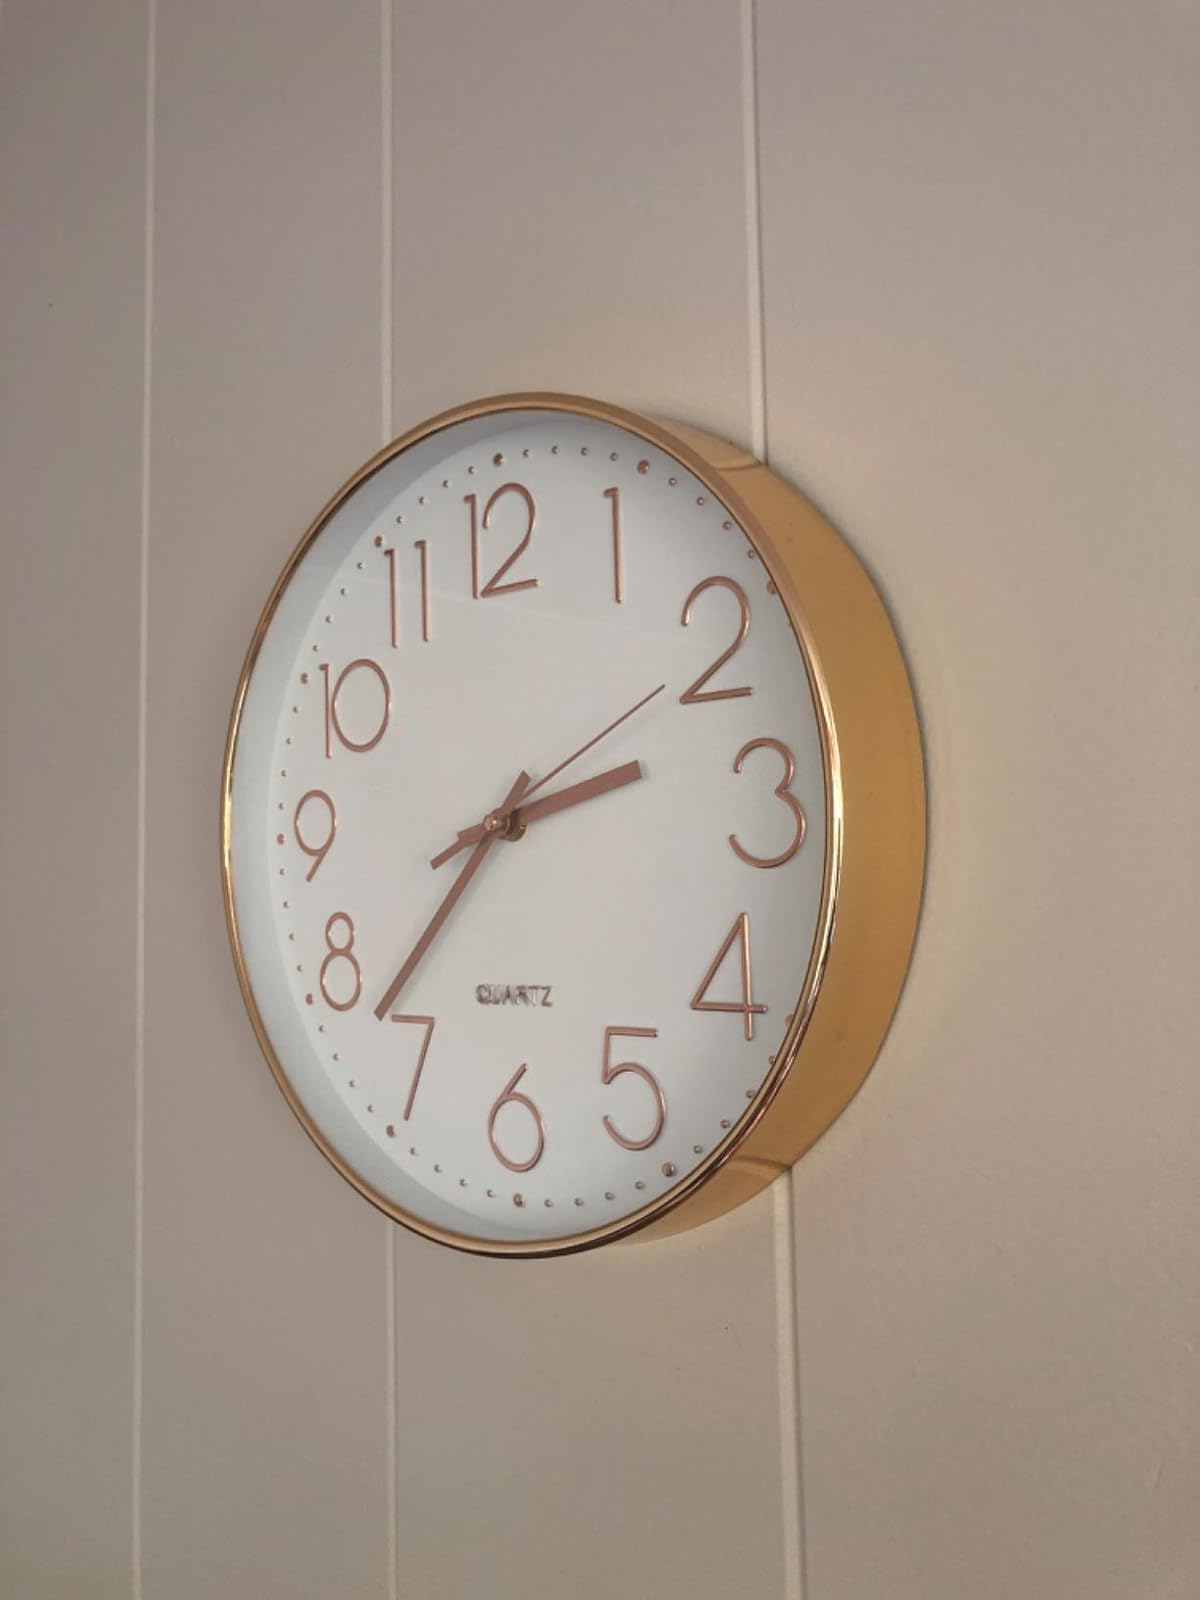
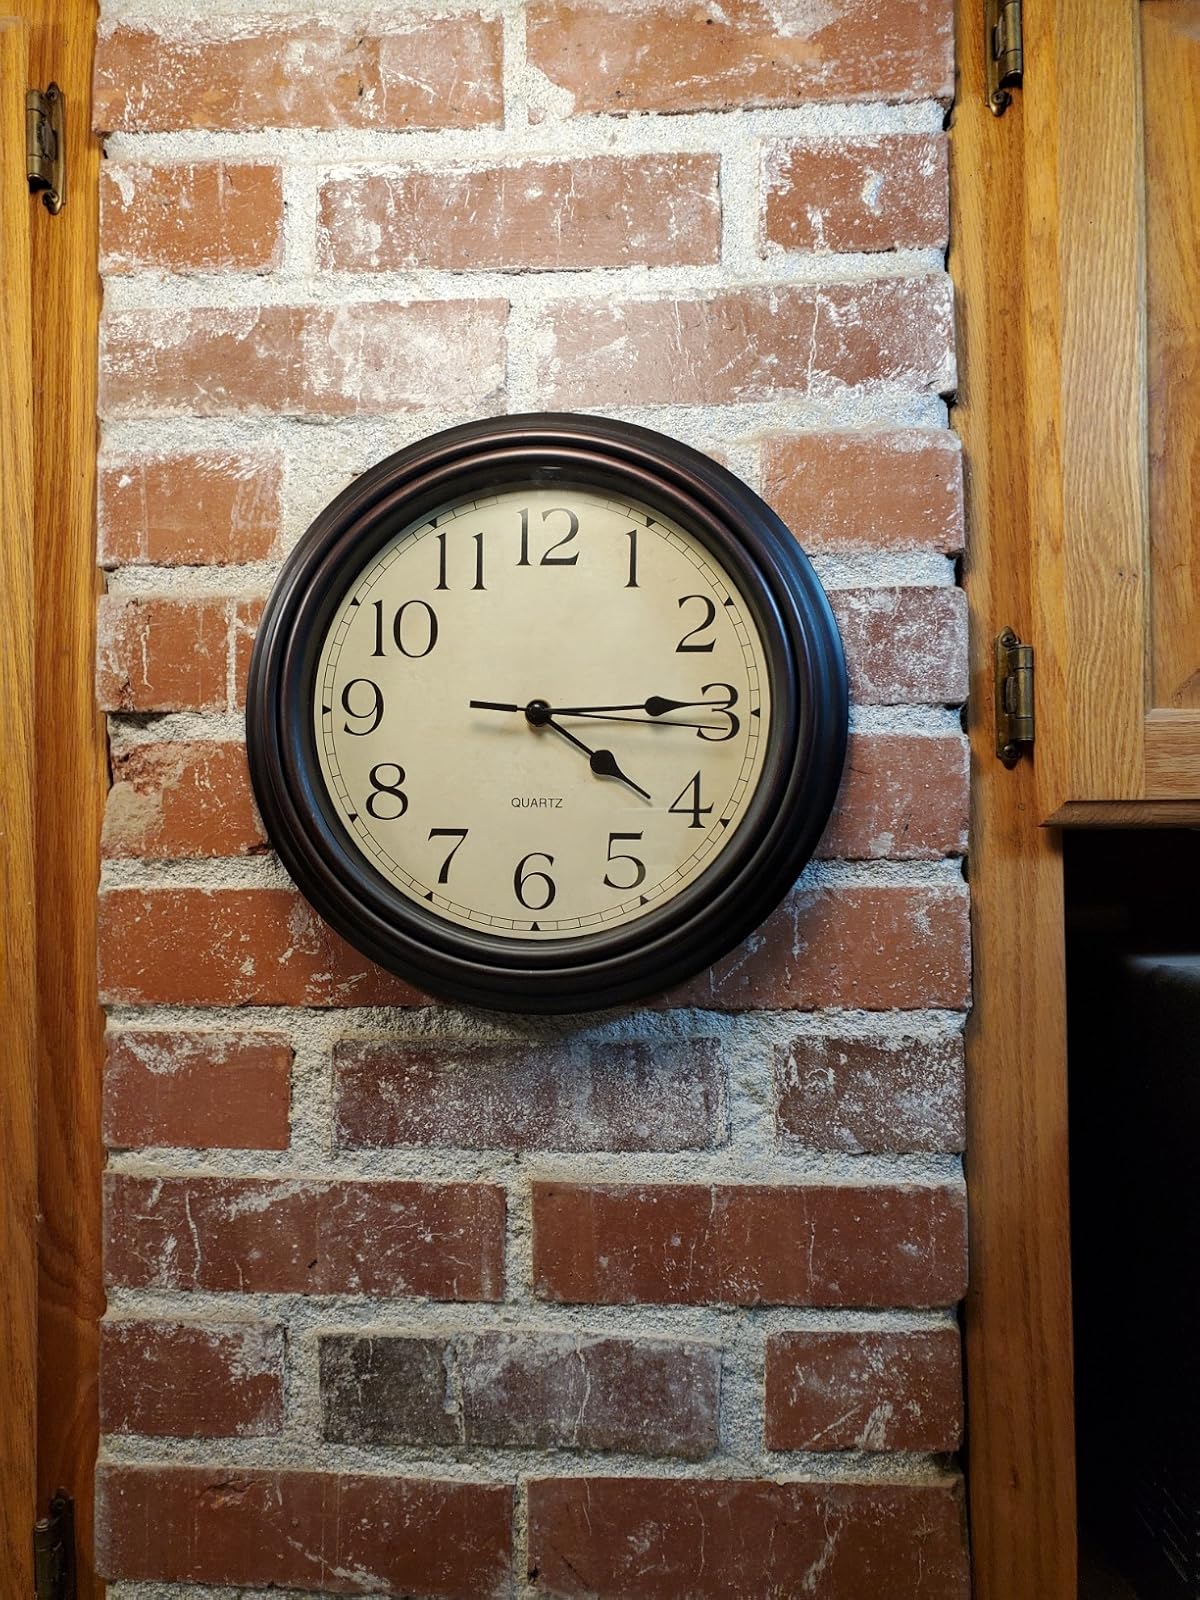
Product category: clock
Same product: no